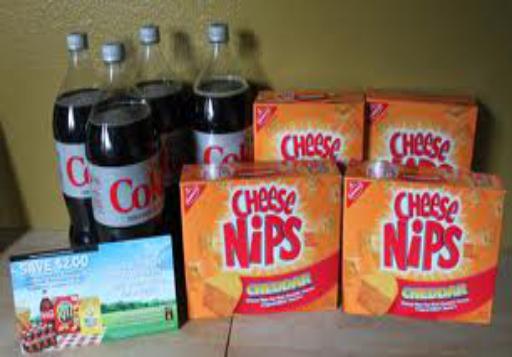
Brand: Cheese Nips
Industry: Food